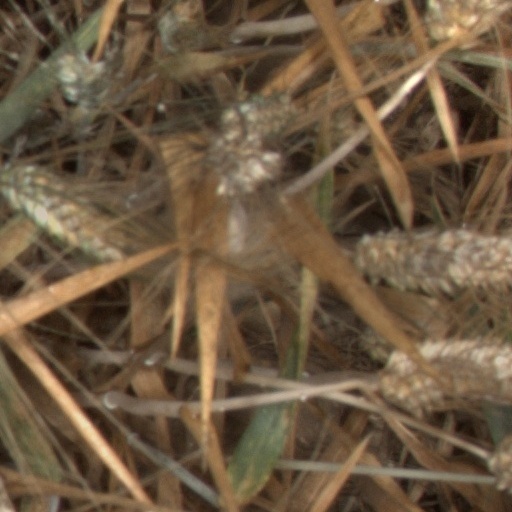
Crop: wheat